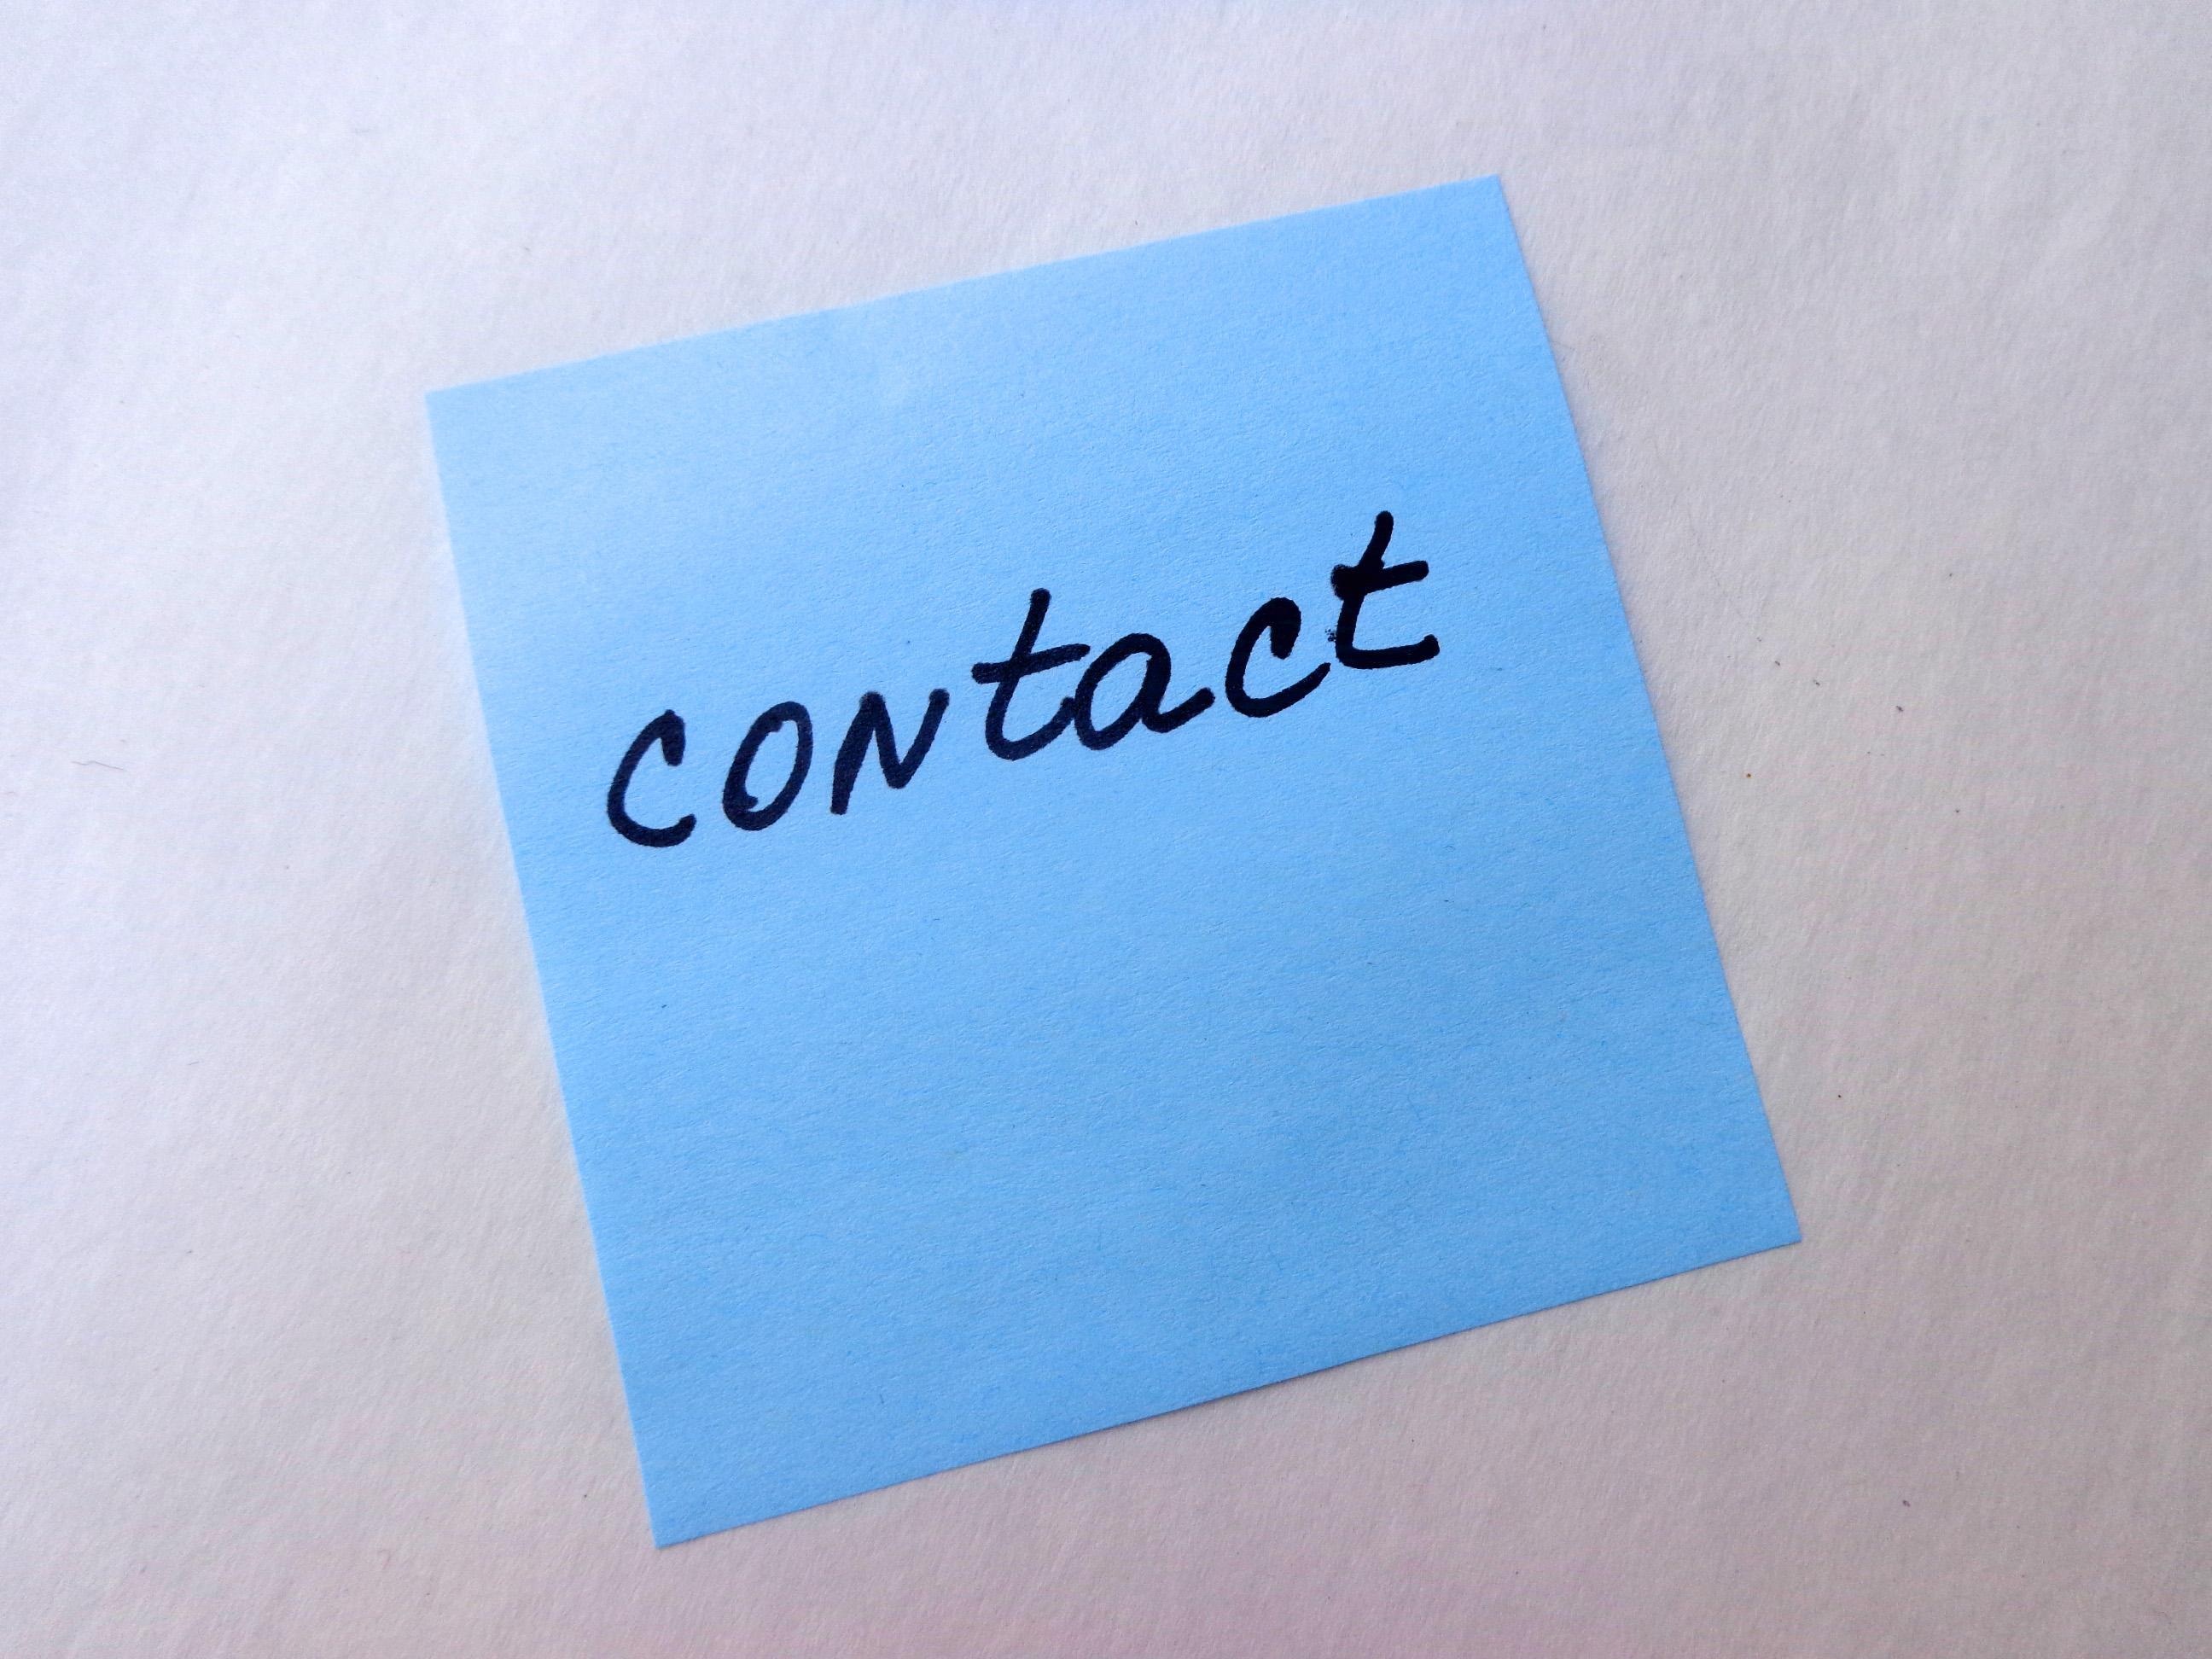
web, blue, label, brand, font, art, logo, text, email, message, information, contact, contact us, inquiry, send inquiry